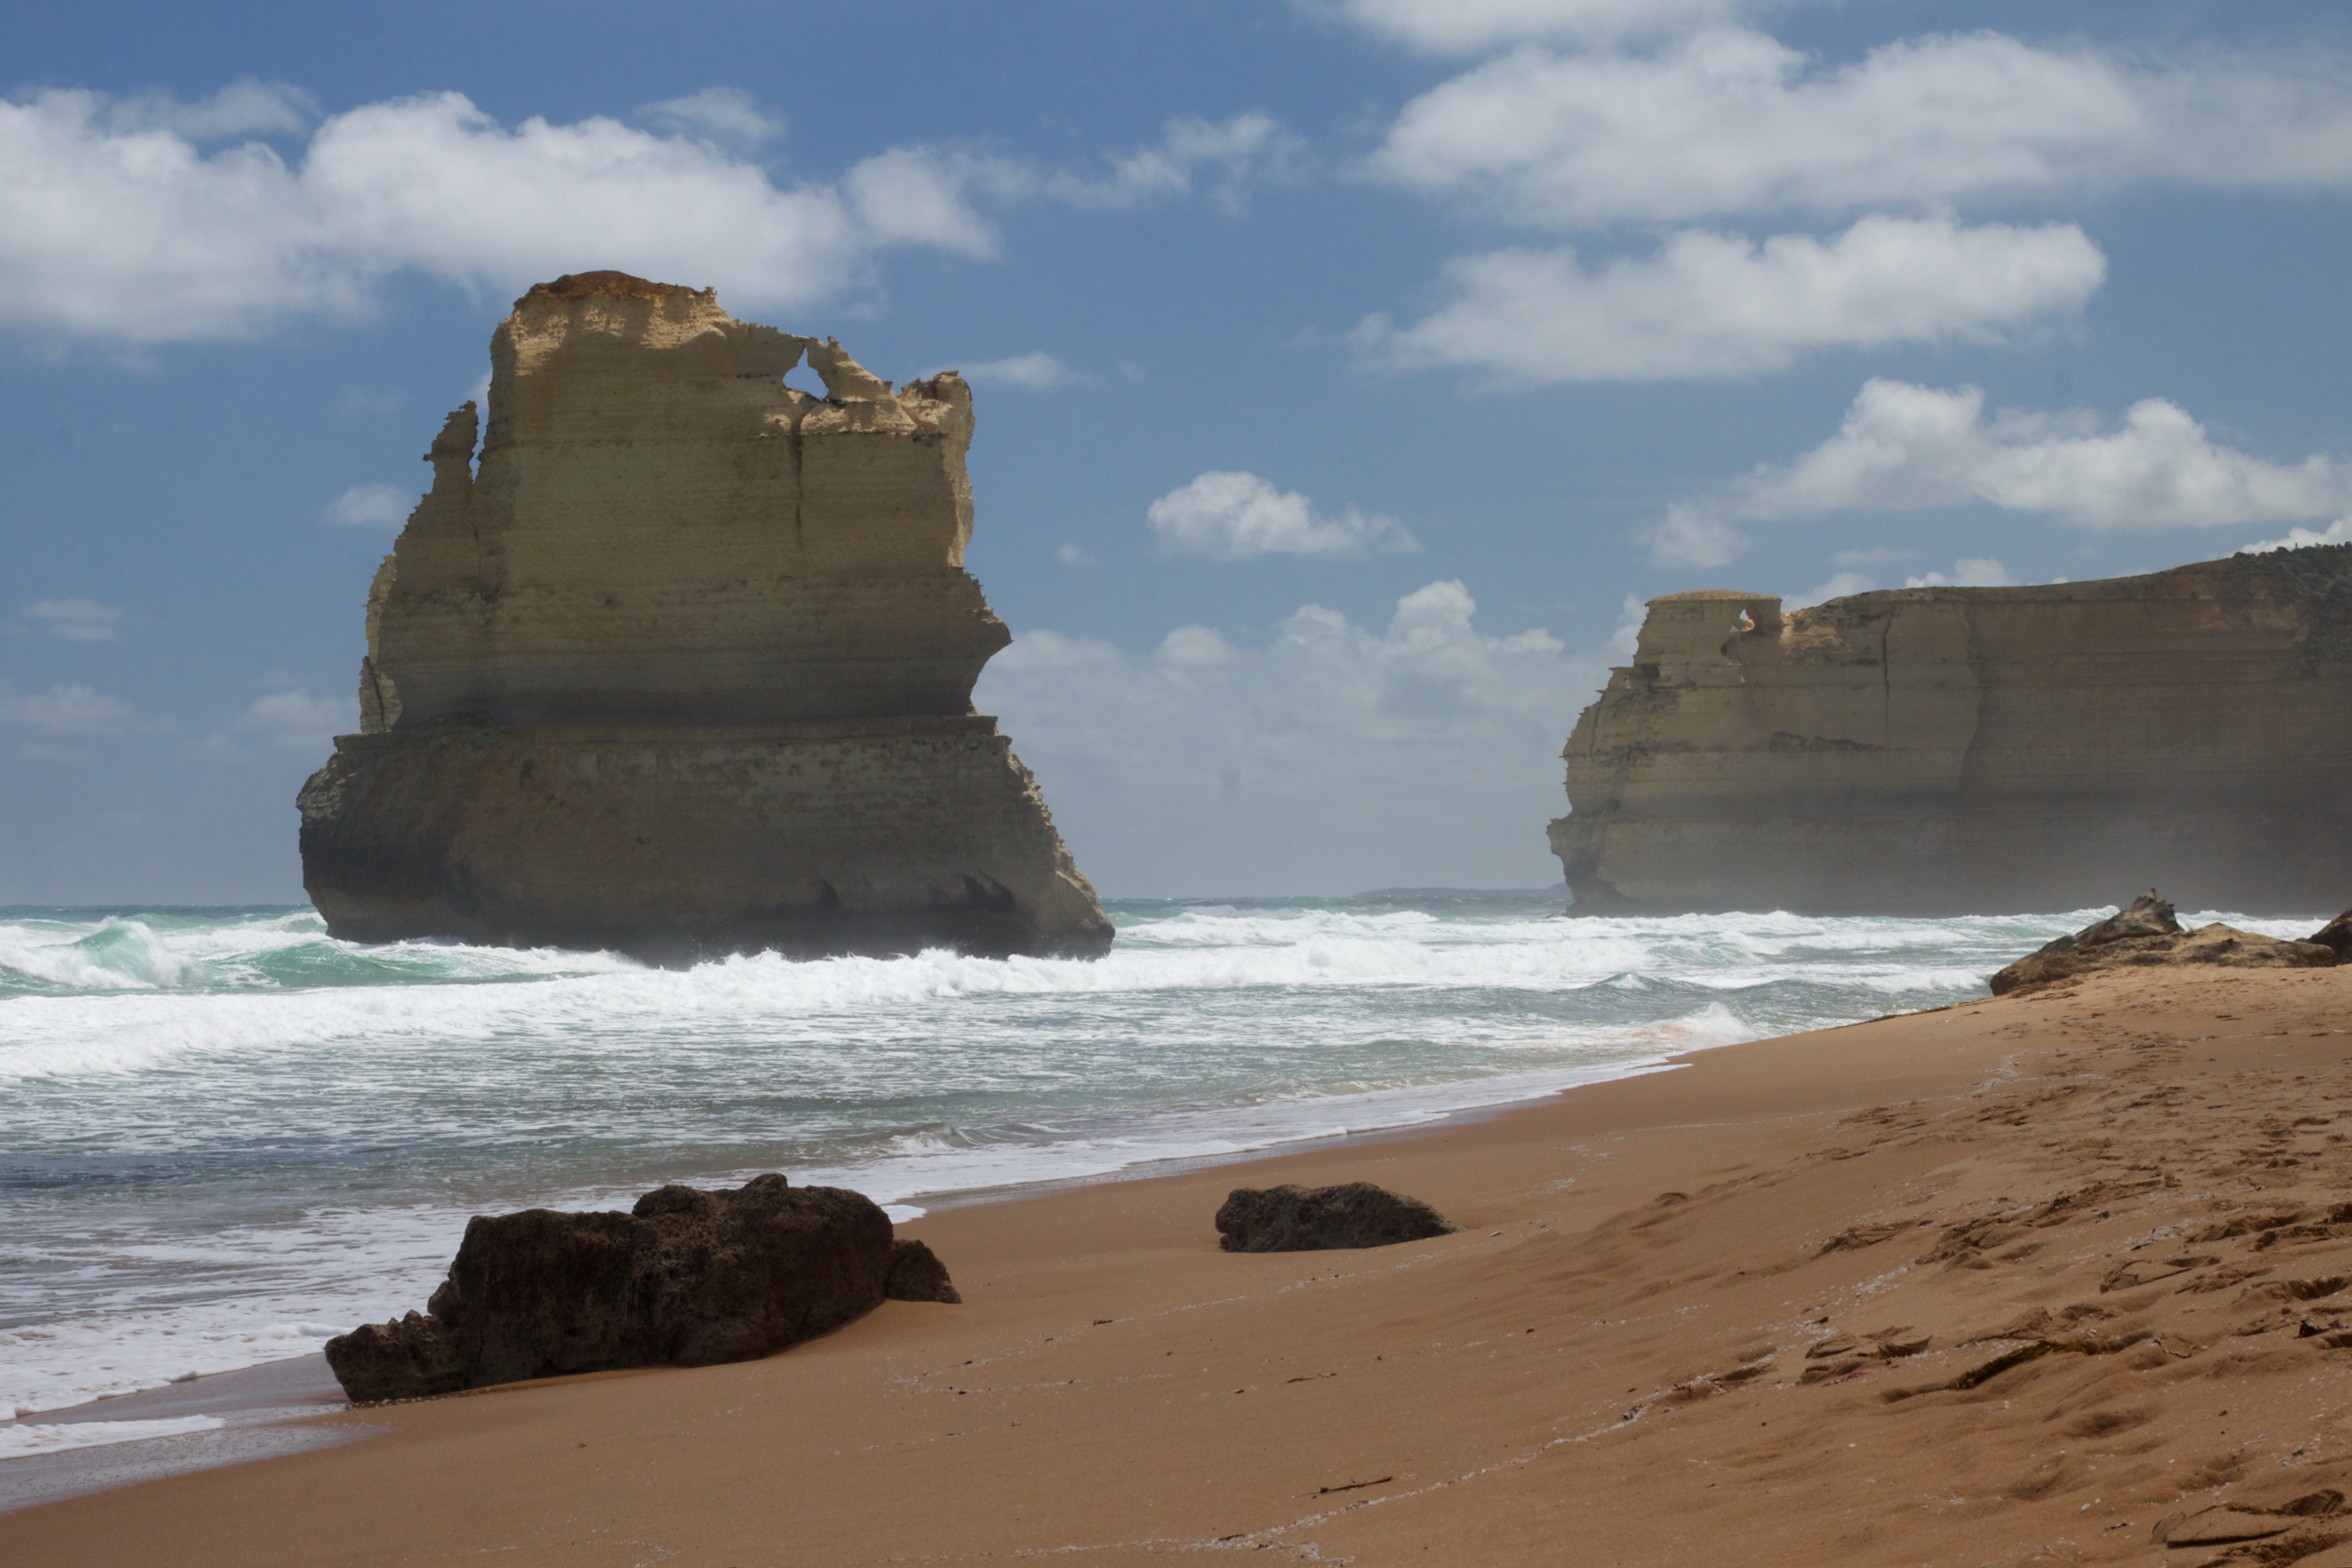
beach, sea, coast, sand, rock, ocean, shore, wave, vacation, formation, cliff, bay, stack, terrain, material, body of water, auodyssey, cape, wind wave